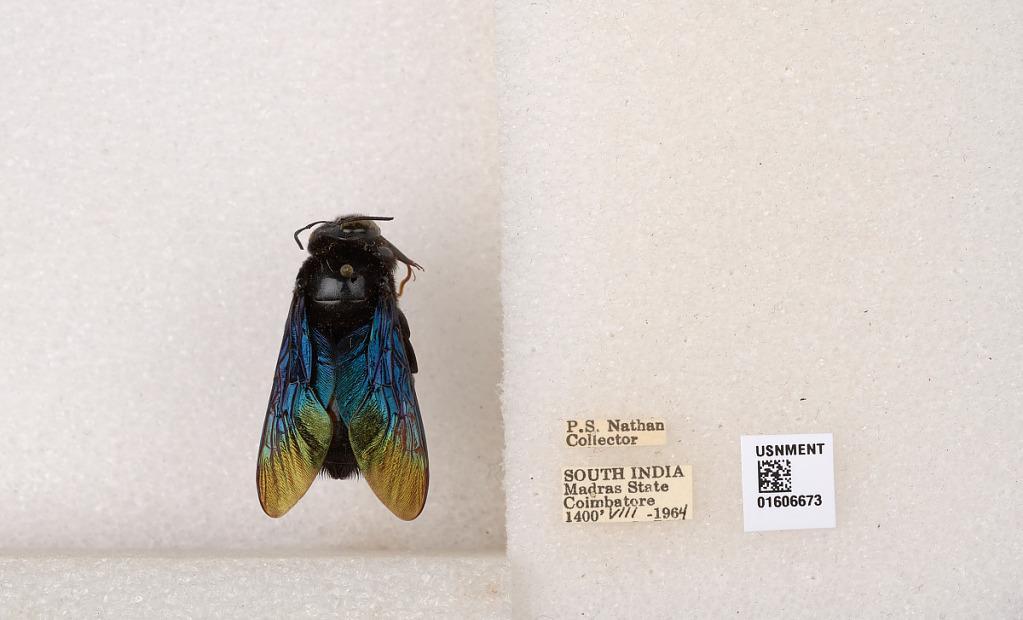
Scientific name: Xylocopa (Biluna) auripennis auripennis Lepeletier
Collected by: P. Nathan
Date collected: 1964-8-1
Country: India
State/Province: Tamil Nadu
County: Coimbatore
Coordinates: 10.9955, 76.9034